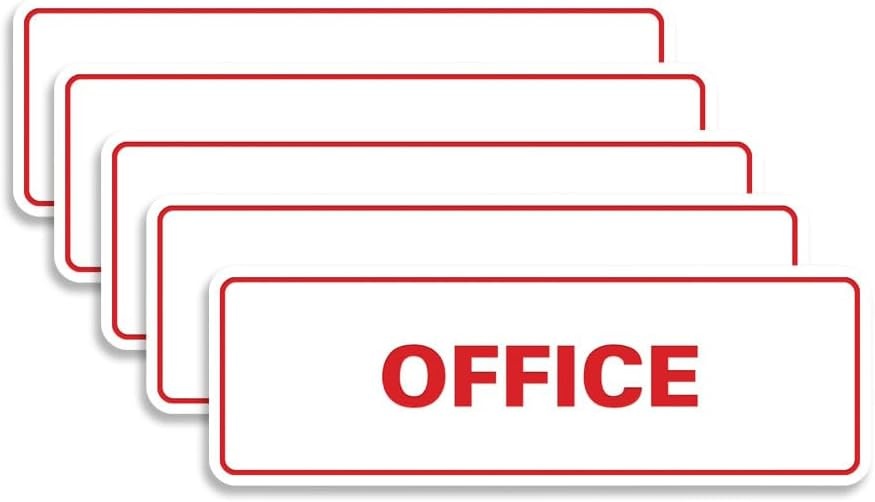
Signs ByLITA Standard Office Sign - Professional Business Signage - Easy to Install (White/Red) - Medium 5 Pack
Overview Brand : Signs ByLITA Size : 2.75 x 7" - Medium (5 Pack) Color : White/Red Product Dimensions : 7"L x 2.75"W Manufacturer : Signs ByLITA Global Trade Identification Number : 00196703921022 About this item DURABLE MATERIAL: Crafted from sturdy plastic for enduring wear-resistant quality. STRONG ADHESIVE FOAM TAPE: Equipped with reliable double-sided adhesive foam tape for secure attachment and easy installation PRECISE DESIGN WORK: Message designed with clarity for legible communication. ELEGANT SHAPE: Designed in an elegant yet functional shape, enhancing aesthetics. VARIETY OF COLORS: Available in diverse color schemes to seamlessly match any decor.
Brand: SignsByLITA
Category: Office Supplies > Name Plates > Door Name Plates